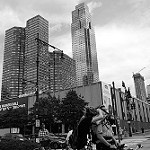
Label: B & W